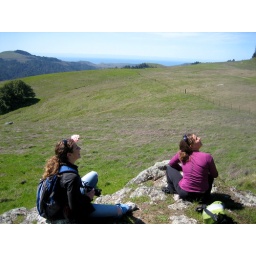
Looking at some birds overhead. We're somewhere near the coast, right outside a redwood forest